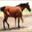
Label: horse